History of New York City (1855–1897)

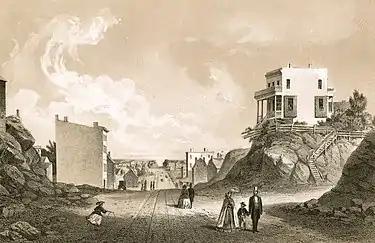
Second Avenue facing north from 42nd Street in 1861

The new Republican Party in the late 1850s attempted to cut the power of Mayor Fernando Wood and other pro-South Democrats by abolishing the New York City Municipal Police Department in favor of a Metropolitan Police District. Resistance resulted in the New York City Police Riot of 1857. While the police were busy with their feud, the Dead Rabbits Riot between two gangs in Five Points occurred in July, lasting two days, and was stopped only by intervention of the state militia. It was the worst riot in New York City up to that time. Historian Tyler Anbinder says the "Dead Rabbit" name "so captured the imagination of New Yorkers that the press continued to use it despite the abundant evidence that no such club or gang existed." Anbinder notes that, "for more than a decade, 'Dead Rabbit' became the standard phrase by which city residents described any scandalously riotous individual or group."